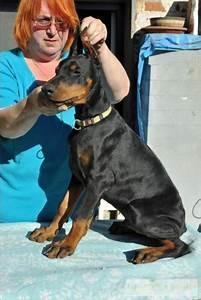
dog